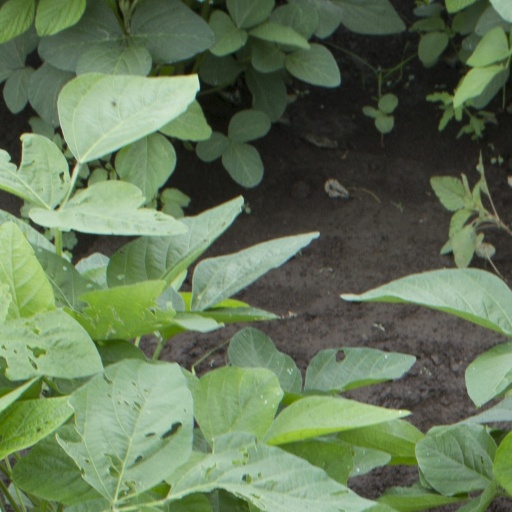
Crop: soybean